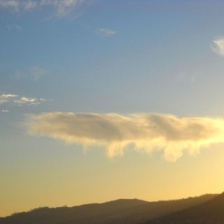
Cloud type: Altocumulus